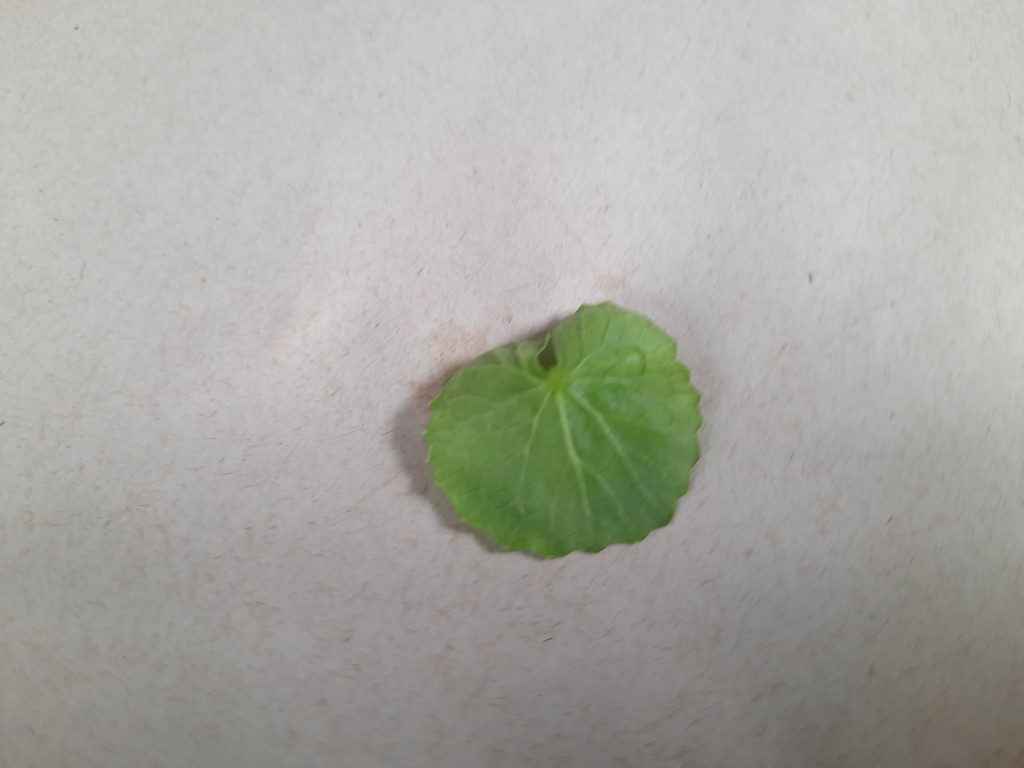
Label: Healthy